Fountain of Domenica Calubina

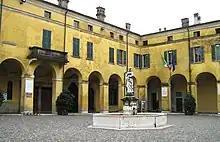
Fountain of Domenica Calubina

The Fountain of Domenica Calubina is a small hexagonal fountain in the piazza Dallò in the center of the town of Castiglione delle Stiviere, province of Mantua, region of Lombardy, Italy. In the center, atop a pillar is a worn marble statue of a woman, likely pregnant and holding a hand to her abdomen, dressed in late-15th century garb with a ruff around the neck. Tradition as stated by the Latin inscription on the base is that it represents Domenica Calubina, "who loved better to die than dishonor herself".